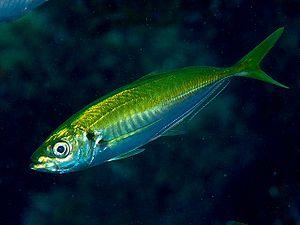
Trachurus japonicus est une espèce de poissons osseux de la famille des Carangidae.
Trachurus est un genre de poissons communément appelés chinchards.